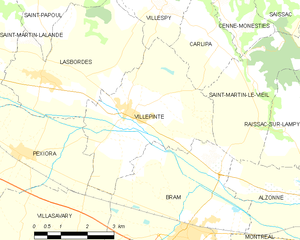
Carte des communes françaises: Villepinte